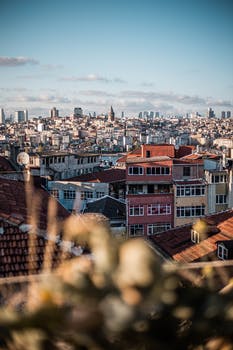
Label: No Watermark